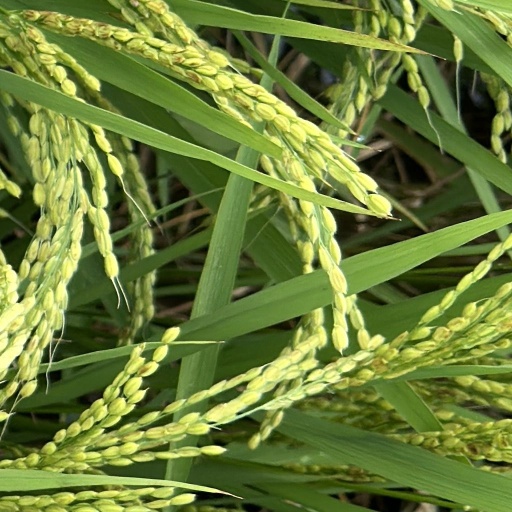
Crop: rice